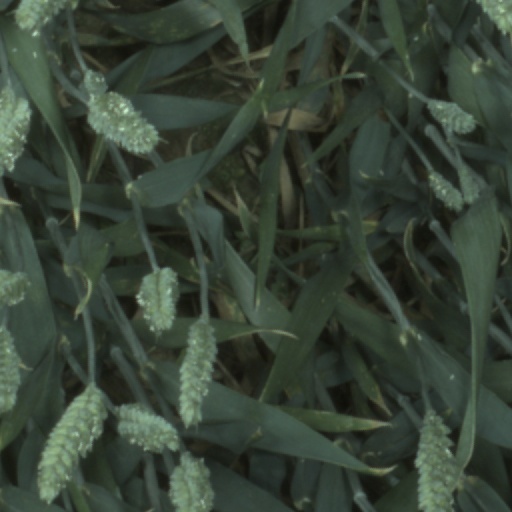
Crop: wheat